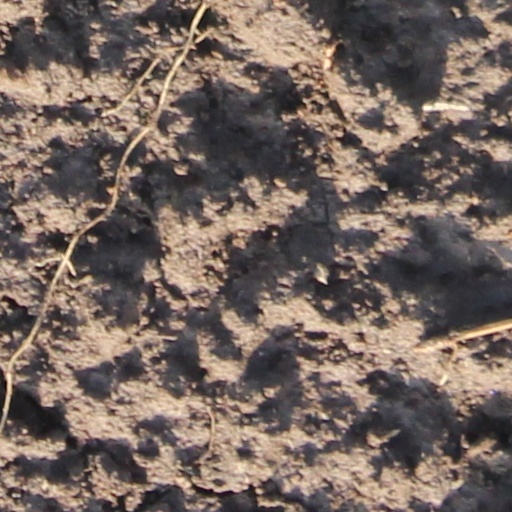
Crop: wheat